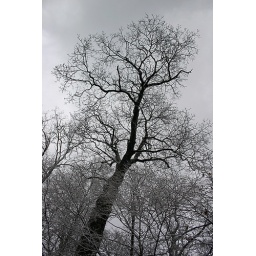
A tree somewhere near Flattop mountain on the Blue Ridge Parkway.